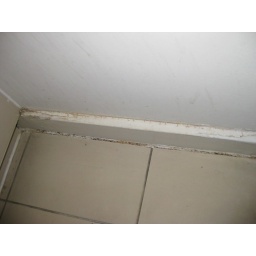
Bath - Edges near floor and wall very stained and peeling